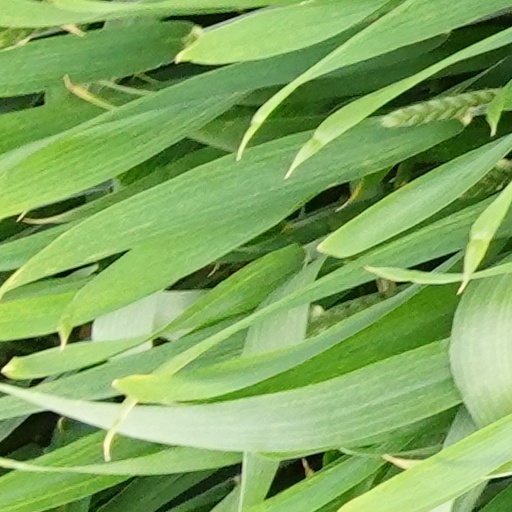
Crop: wheat